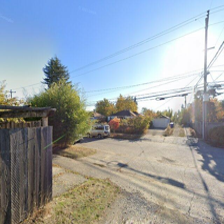
Label: streetView